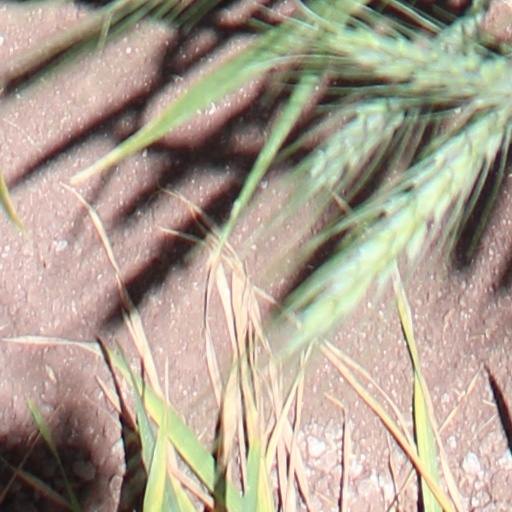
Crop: wheat